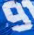
Number: 9